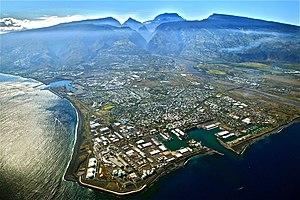
Le Port en 2004
Le Port est une commune française du département d'outre-mer de La Réunion. Elle tire son nom du port de la Pointe des Galets, seul port industriel de l'île, dont la construction a commencé peu avant la création de la commune.